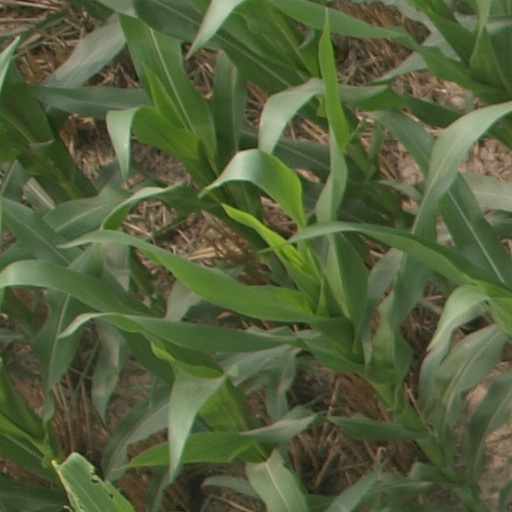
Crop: maize; corn